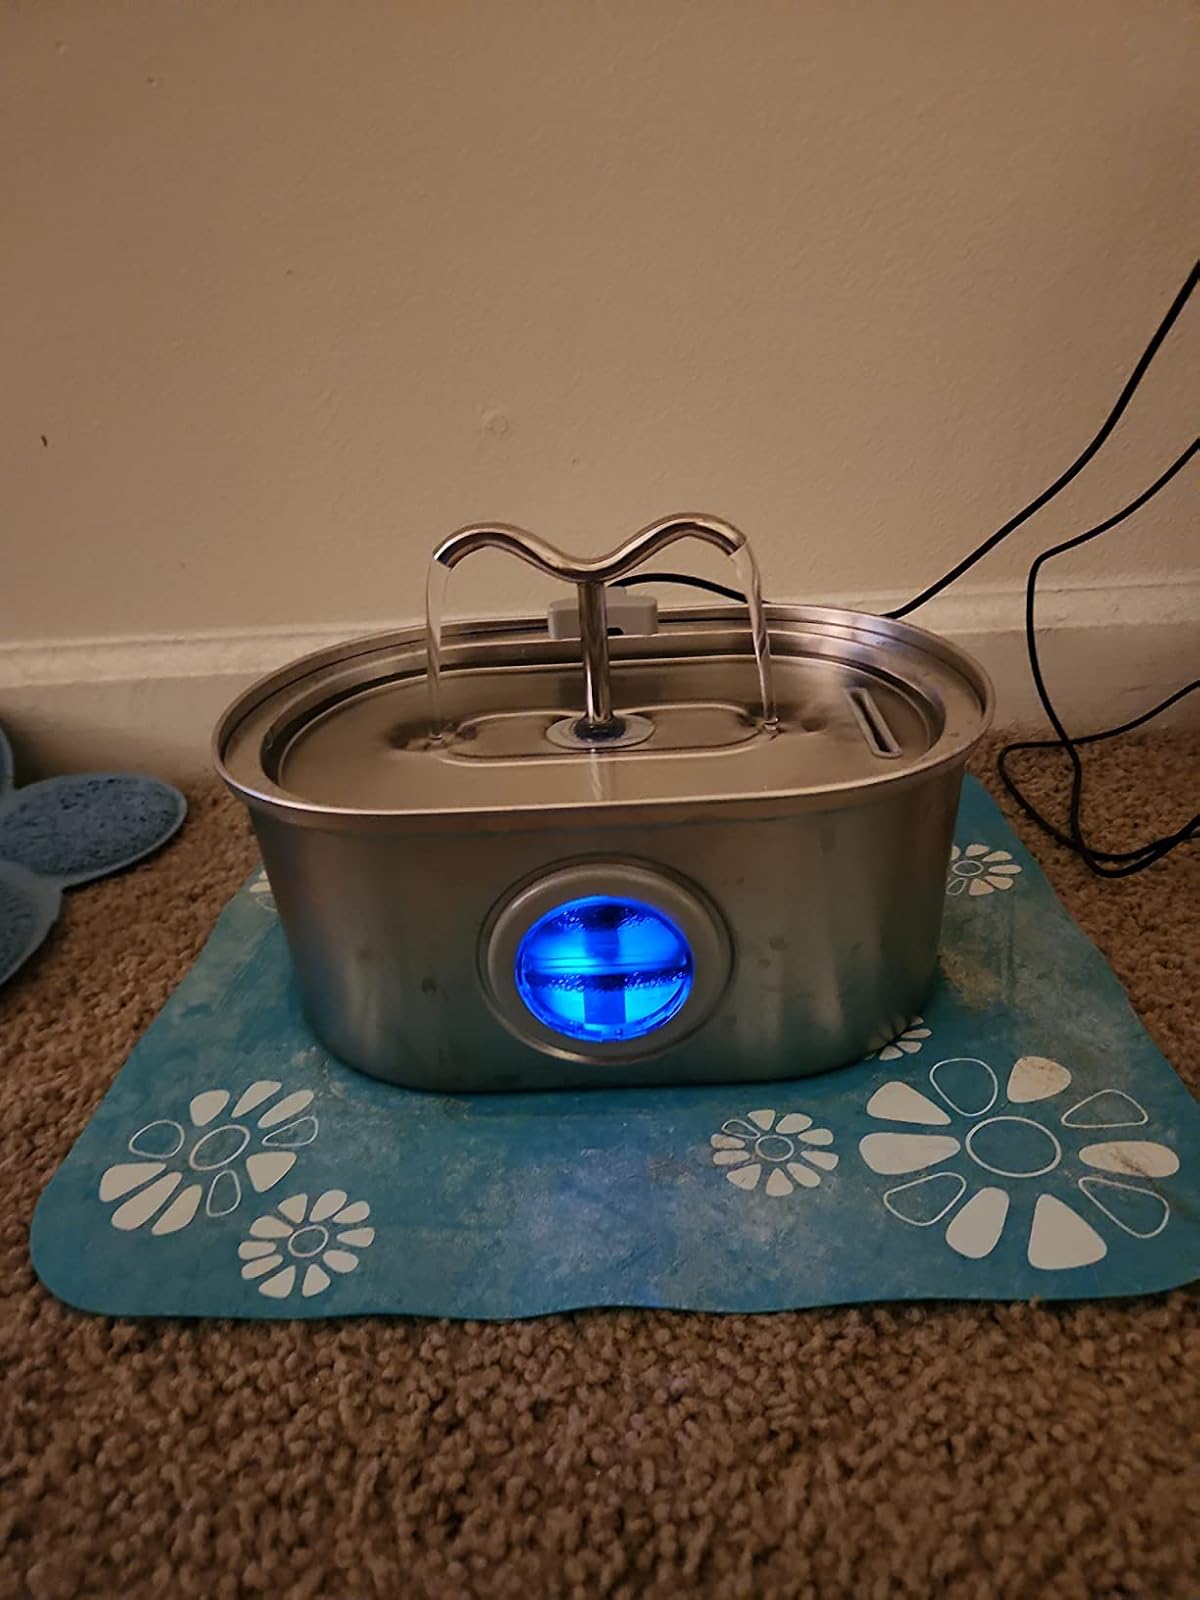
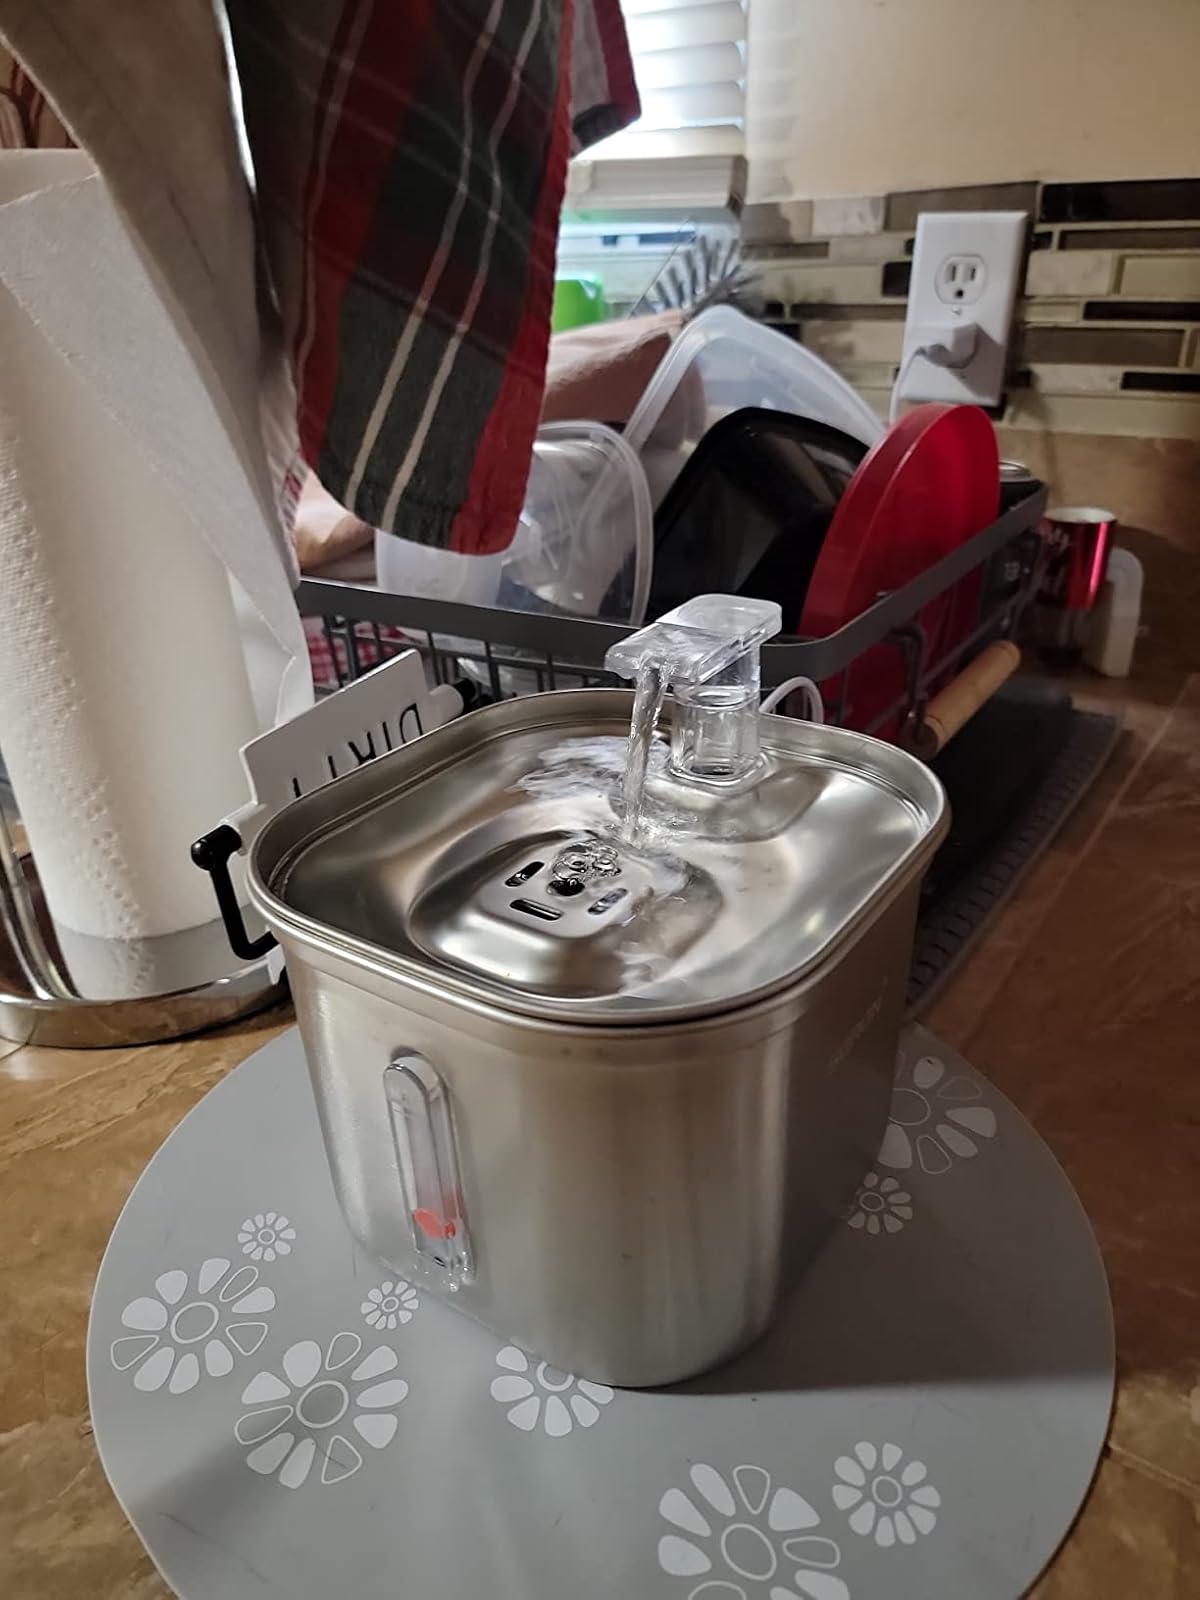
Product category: items_bowl
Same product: no